Acidophiles in acid mine drainage

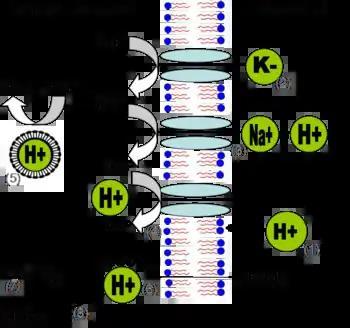
'Methods of pH homeostasis and energy generation in acidophiles' (with reference to Baker-Austin & Dopson, 2007 and Apel, Dugan, & Tuttle, 1980): (1) Direction of transmembrane electrochemical gradient (pH) and blocking of H+ by the cell membrane; (2) Reversed membrane potential through potassium transport, a modification towards maintaining a stable Donnan potential; (3) Secondary transporter protein; the H+ and Na+ gradient is harnessed to drive transport of nutrients and solutes; (4) Proton pump actively removes H+, balancing the energy gained from the H+ entry to the cytoplasm. (5) Vesicles containing protons avoid acidification of the cytoplasm, but still generate ATP from the electrochemical gradient (in "A.ferrooxidans"); (6) Uncouplers (uncharged compounds), such as organic acids, permeate the membrane and release their H+, leading to acidification of the cytoplasm; (7) To avoid this, heterotrophic acidophiles may degrade the uncouplers; (8) Alternatively, cytoplasmic enzymes or chemicals may bind or sequester the protons.

The outflow of acidic liquids and other pollutants from mines is often catalysed by acid-loving microorganisms; these are the acidophiles in acid mine drainage.